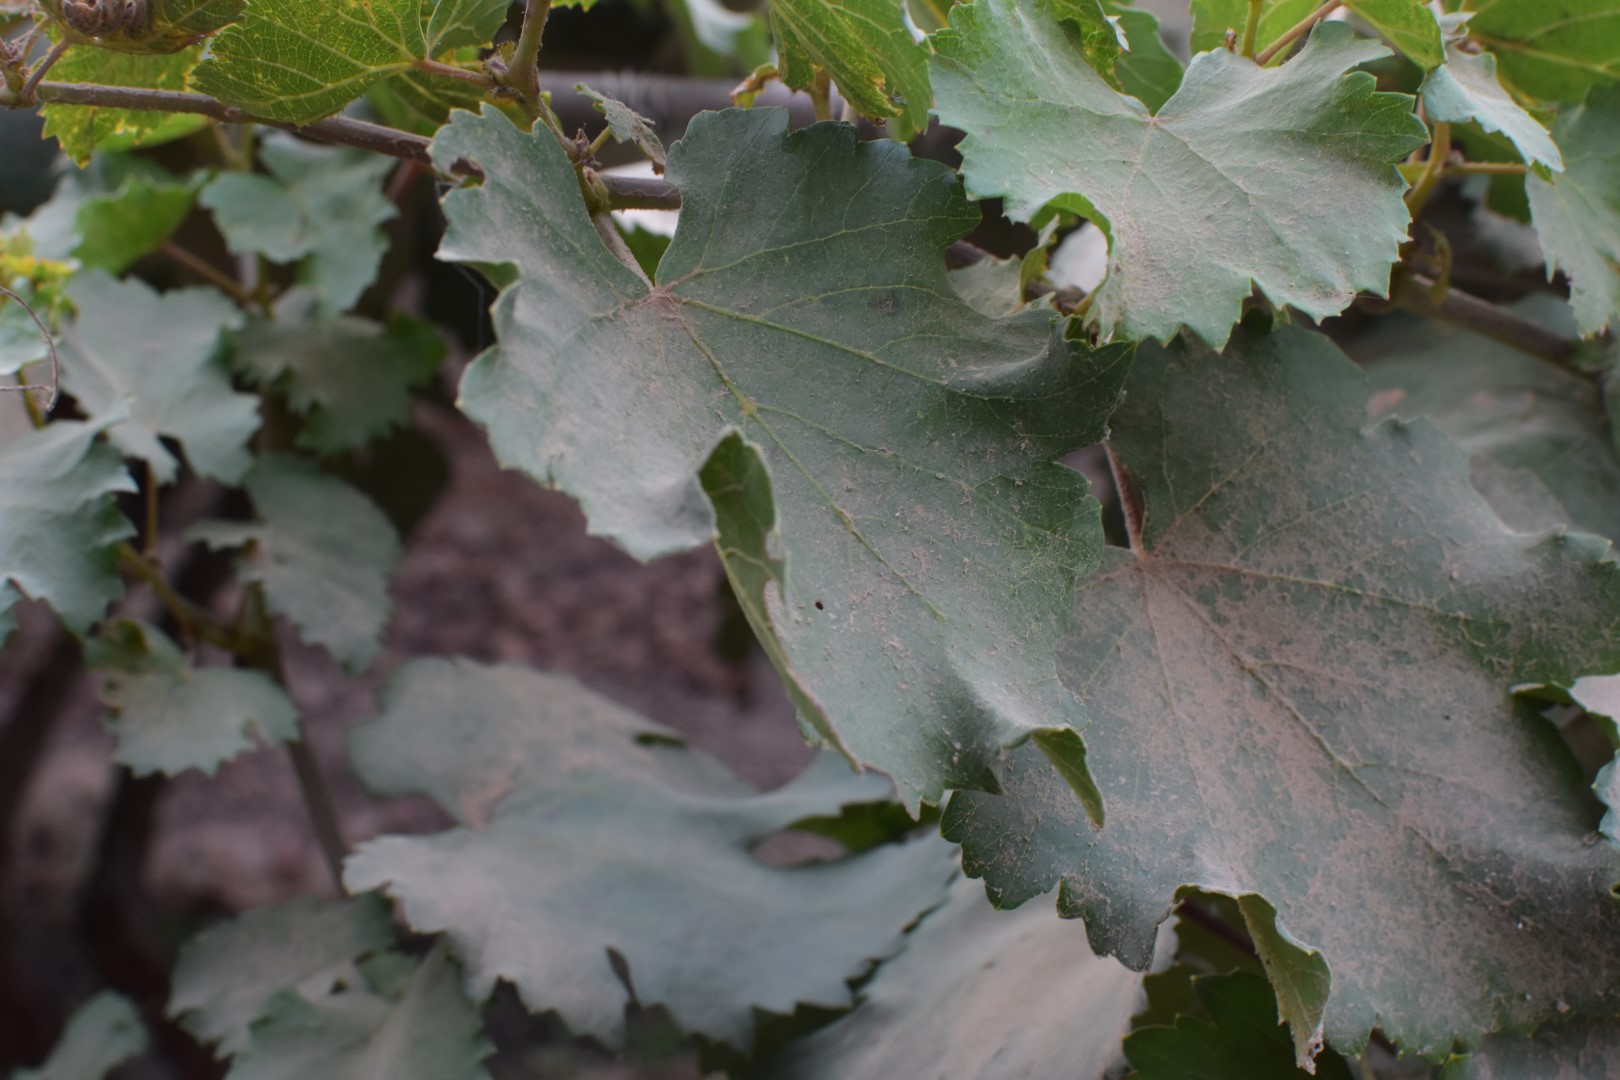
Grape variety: Kamali